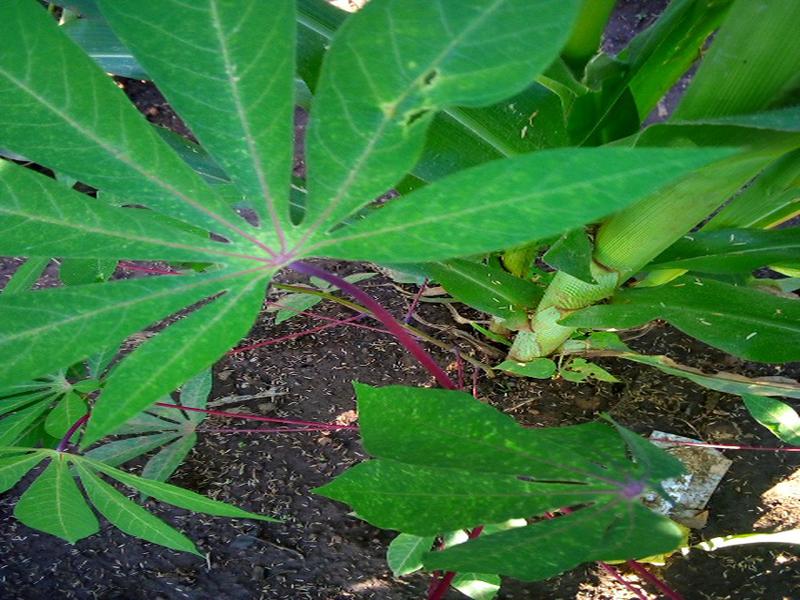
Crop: cassava
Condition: green_mottle